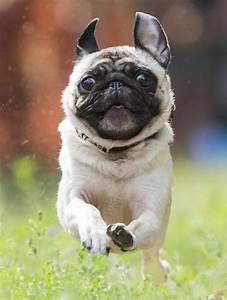
Label: cane